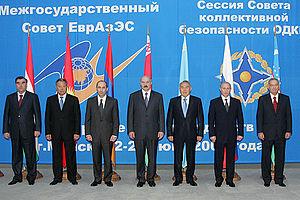
L'Organisation du traité de sécurité collective est une organisation à vocation politico-militaire fondée le 7 octobre 2002. Elle regroupe l'Arménie, la Biélorussie, le Kazakhstan, le Kirghizistan, la Russie et le Tadjikistan.